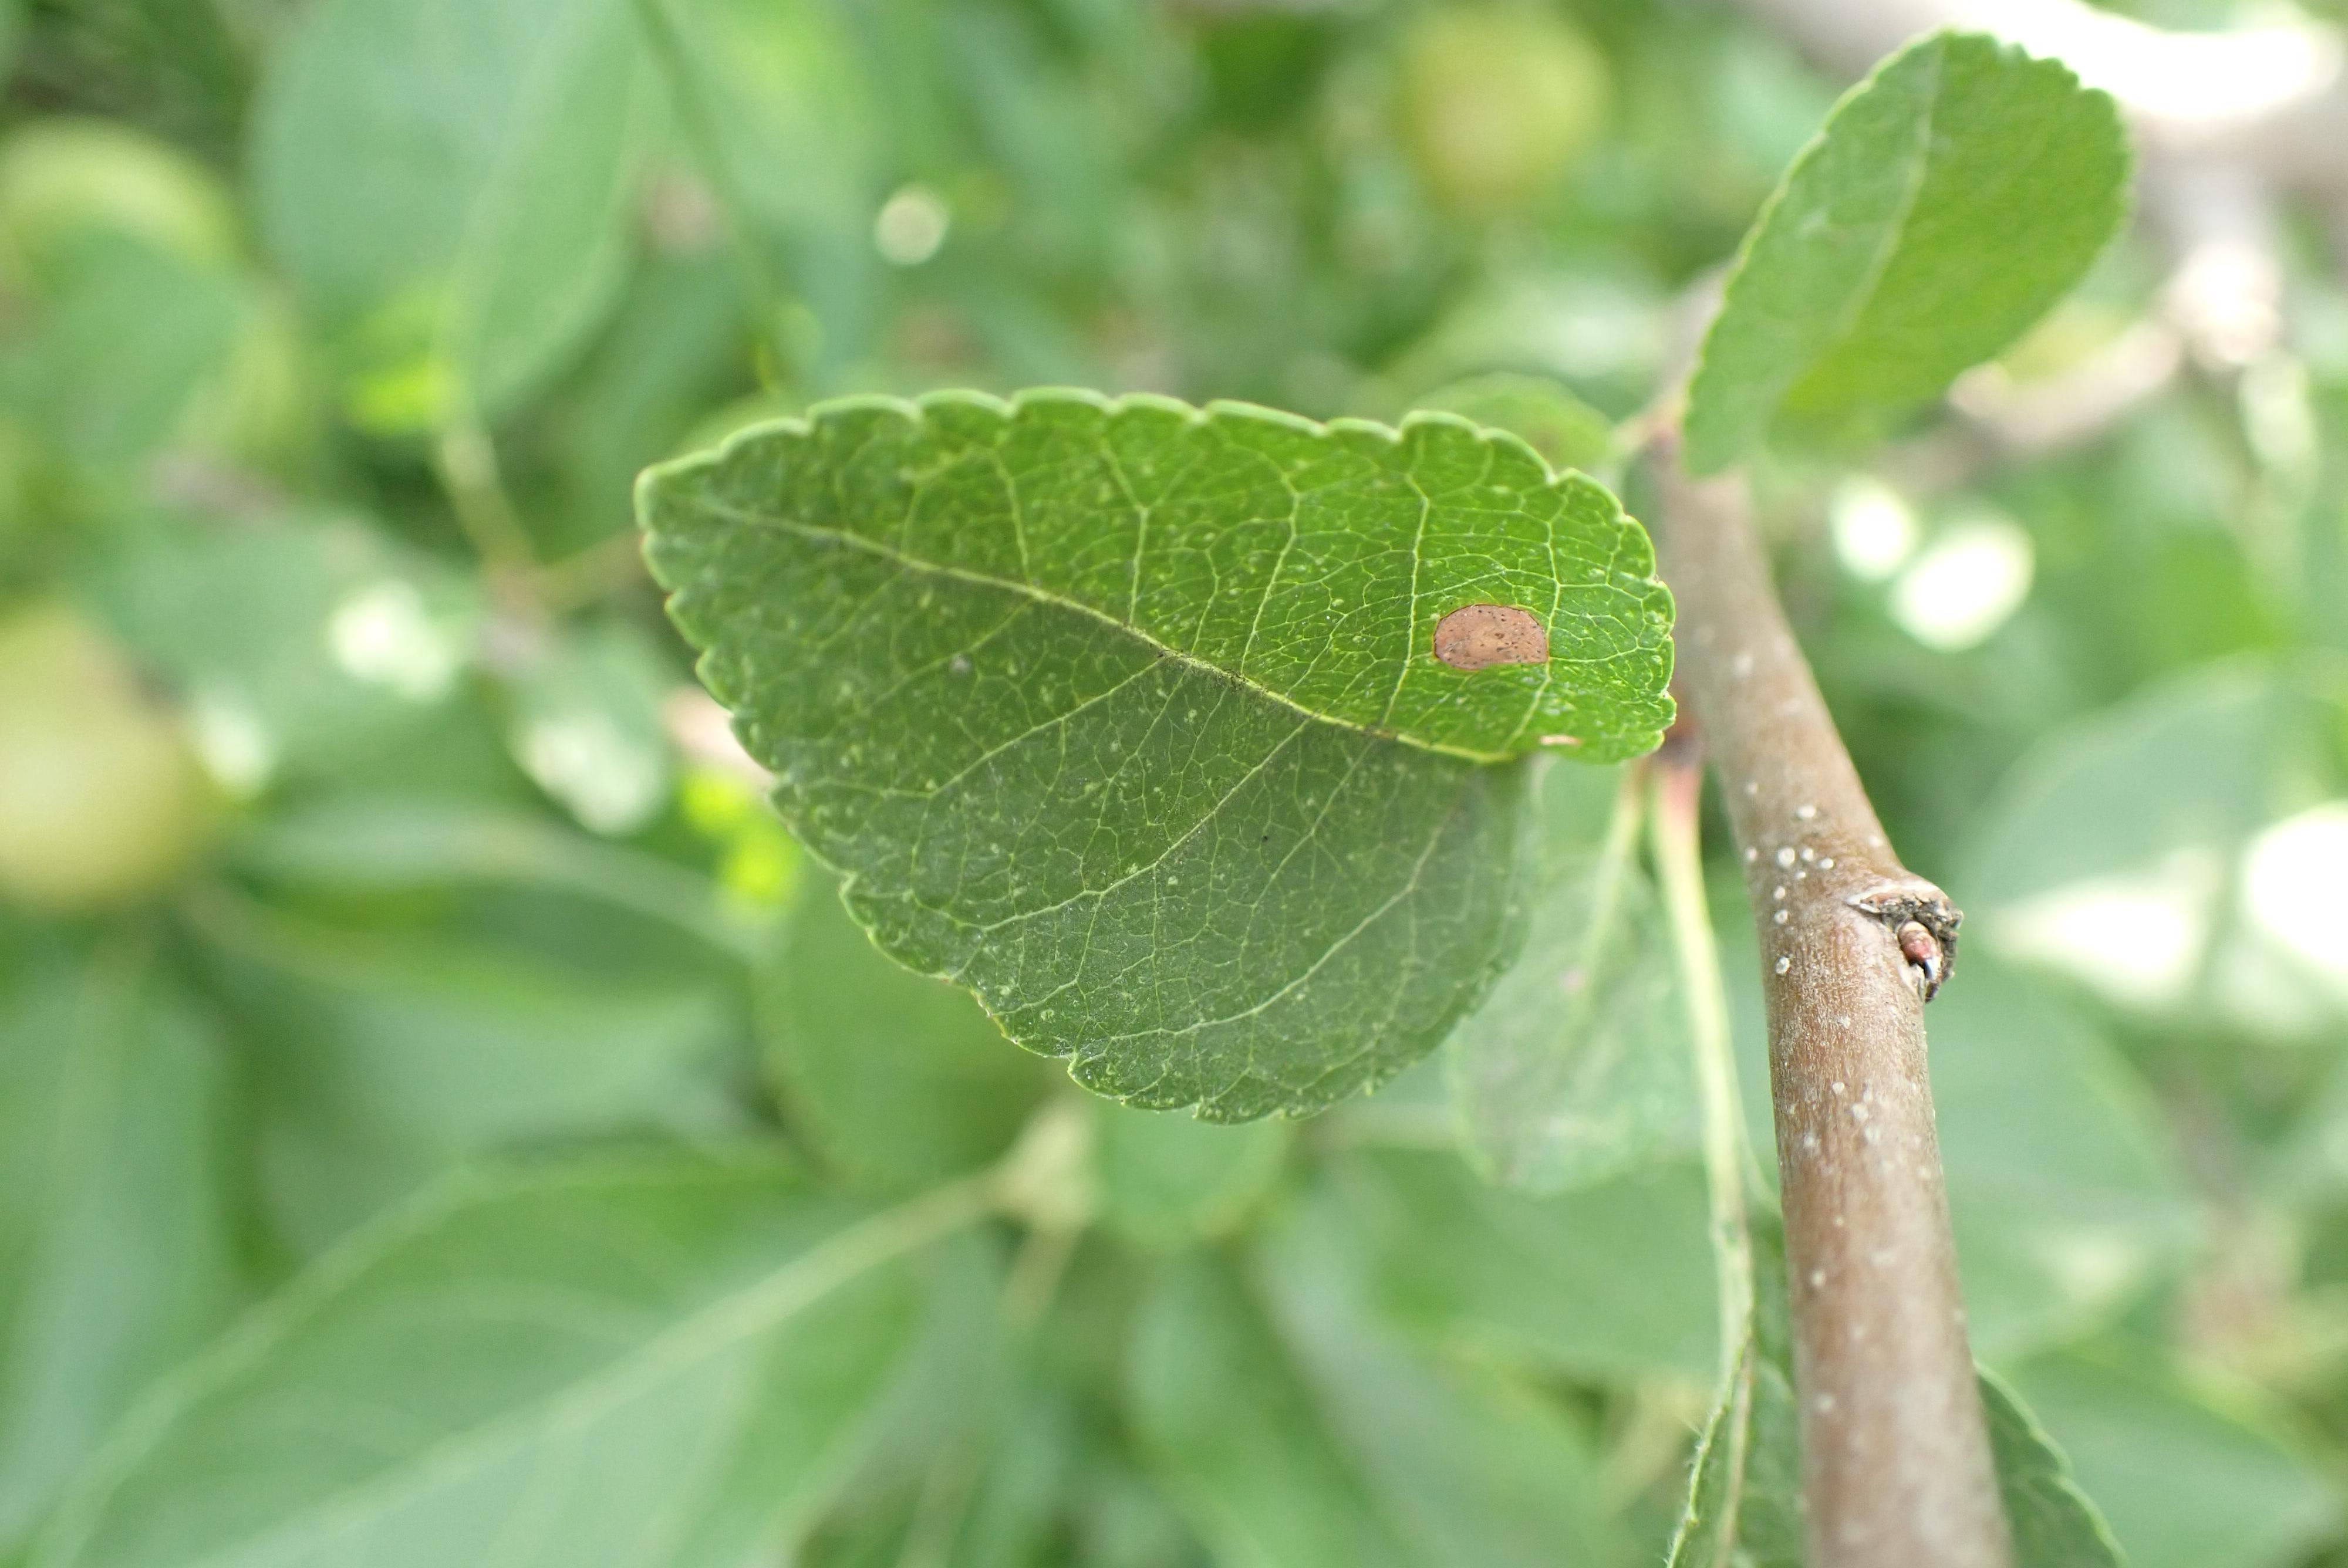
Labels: frog_eye_leaf_spot